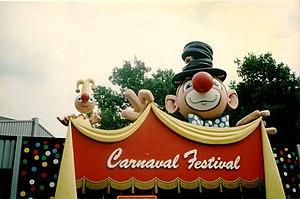
EftelingCarnaval
Carnaval Festival est un parcours scénique du parc d'attractions néerlandais Efteling. Conçue par l’auteur de films d’animation Joop Geesink - aussi connu en tant que créateur de Loeki le lion - l’attraction ouvre en 1984 peu après le décès de son père spirituel.